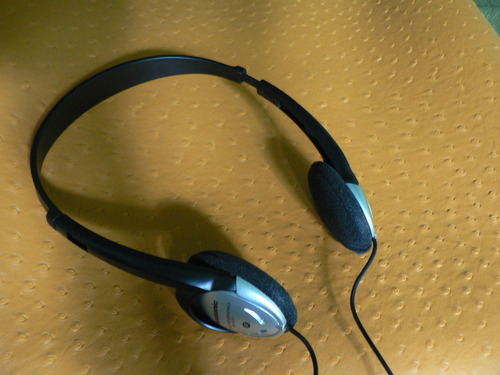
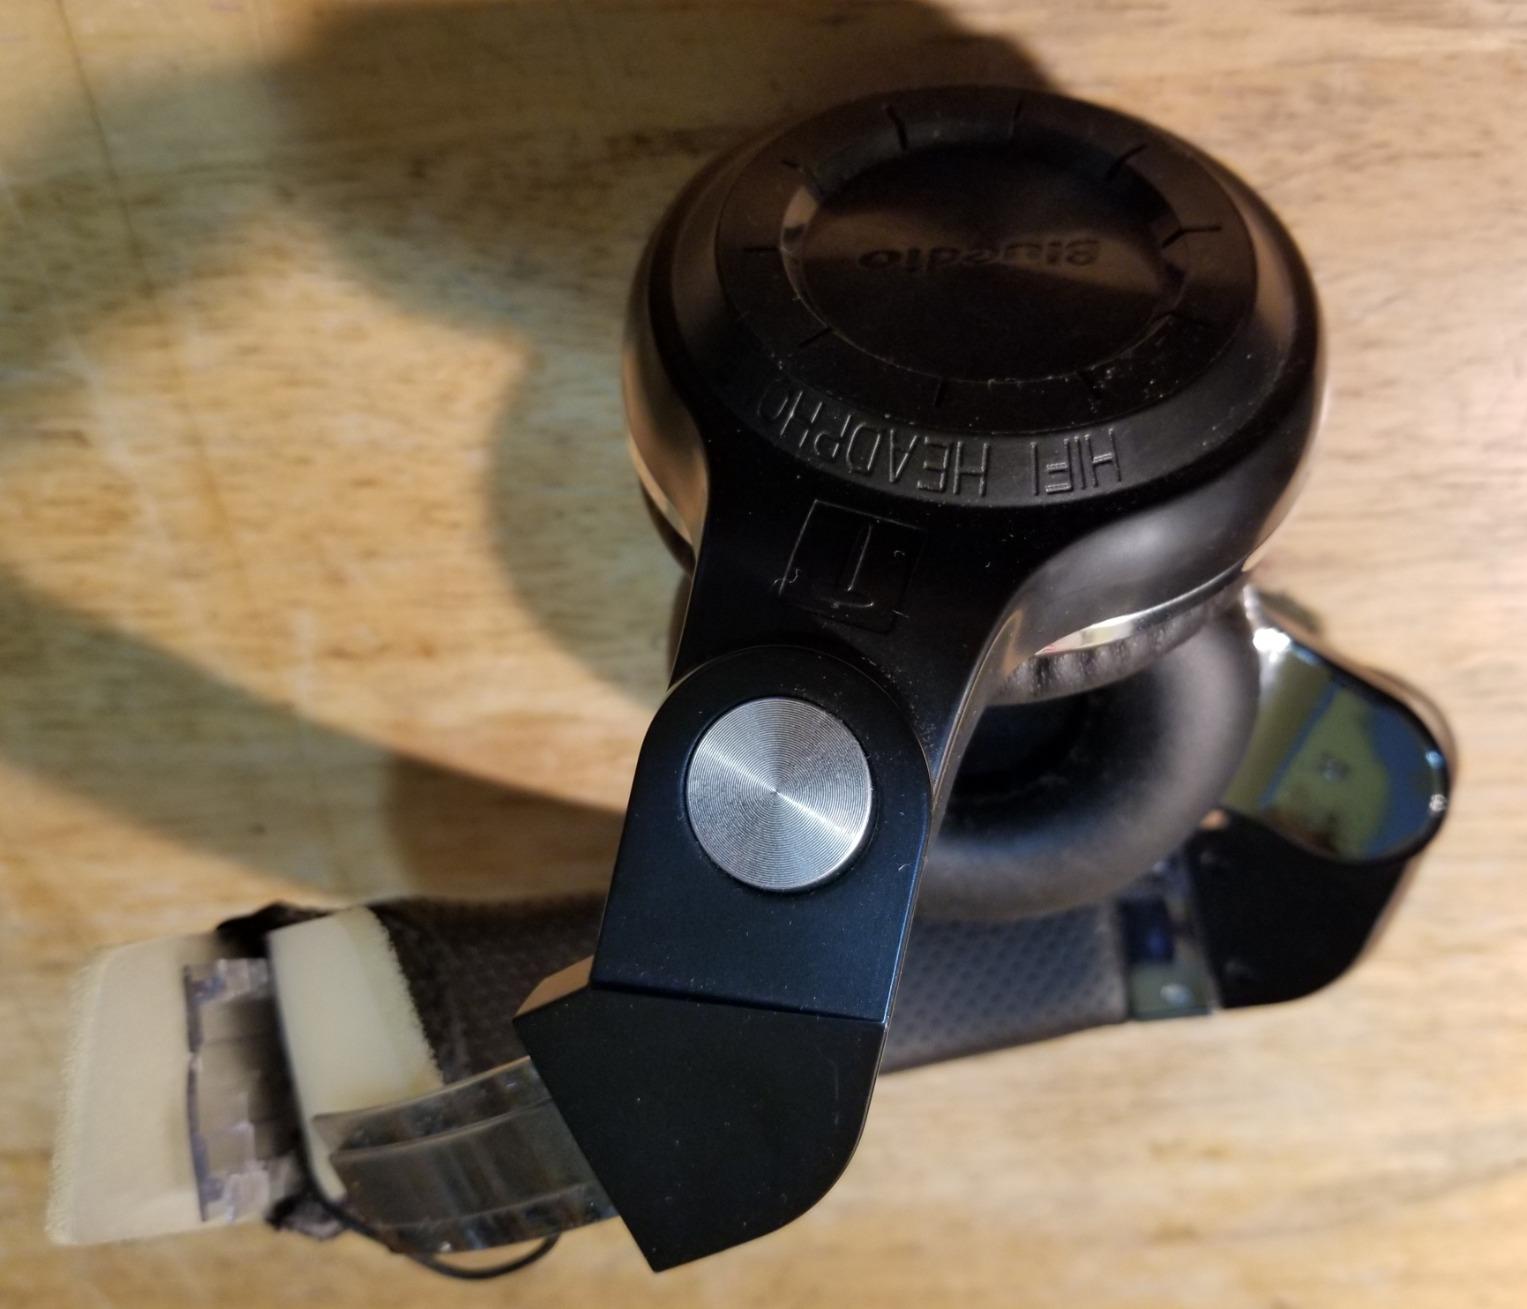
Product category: headphones
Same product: no